Local government in Queensland

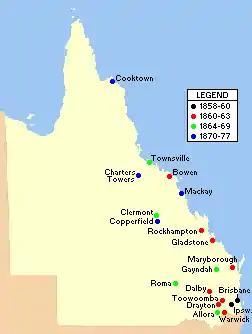
Municipalities created in Queensland, 1858–77

The first to be declared was Brisbane, with a population of 5,000 and an area of . Its first attempt in January 1859 was unsuccessful due to a counter-petition, but its second attempt with 420 signatories was gazetted on 25 May 1859 and proclaimed by the Governor of New South Wales on 7 September 1859. On 16 November, a petition containing 91 signatures was received seeking to have Ipswich, which had 3,000 people, granted municipal town status. On 29 November, the letters patent authorised by Queen Victoria, which were to make Queensland a separate colony, were published in New South Wales, and the petition was forwarded to the new Queensland governor, Sir George Ferguson Bowen. On 10 December 1859, the same day that the letters patent were published in Queensland, the petition was regazetted. On 3 March 1860, the Town of Ipswich was proclaimed.